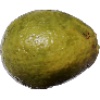
Label: Guava 1